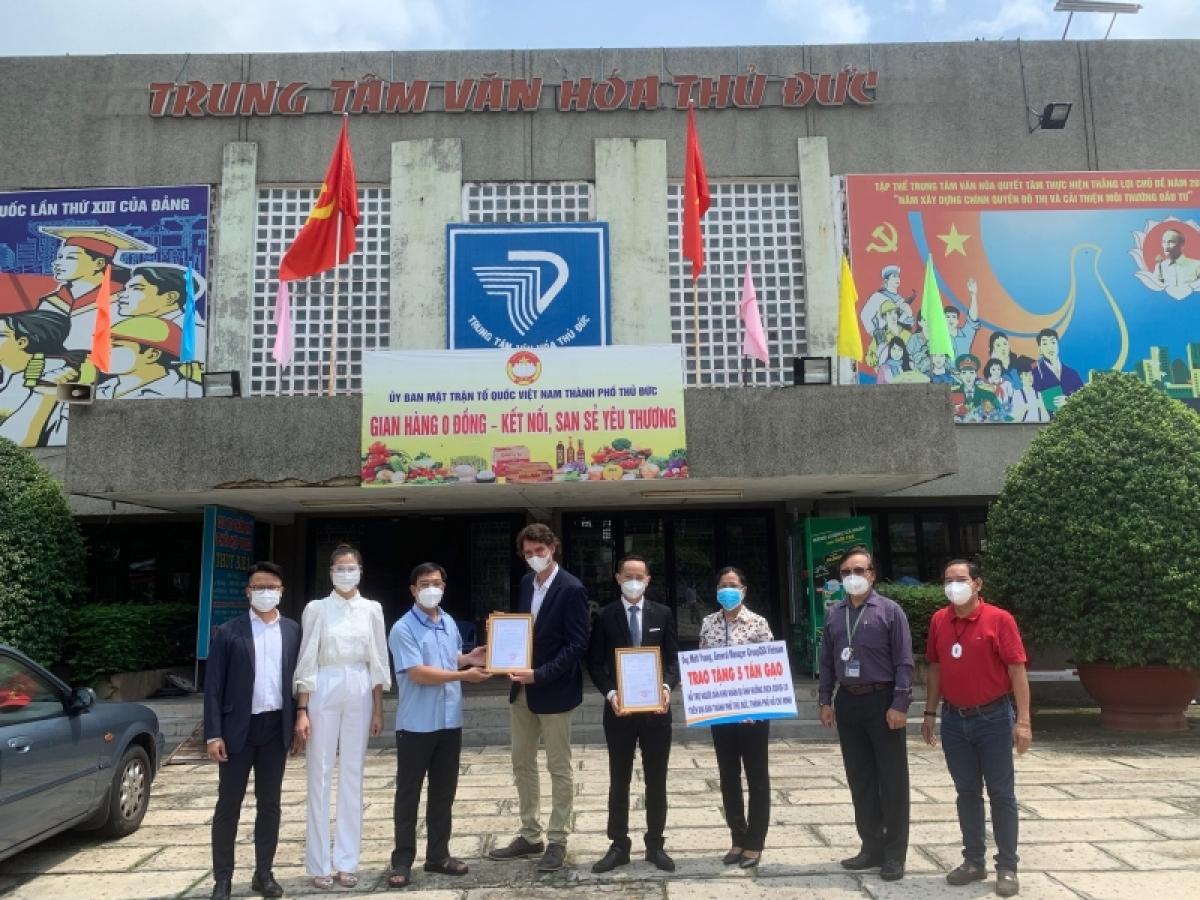
có tám người đang đứng ở khoảnh sân phía trước trung tâm văn hoá thủ đức